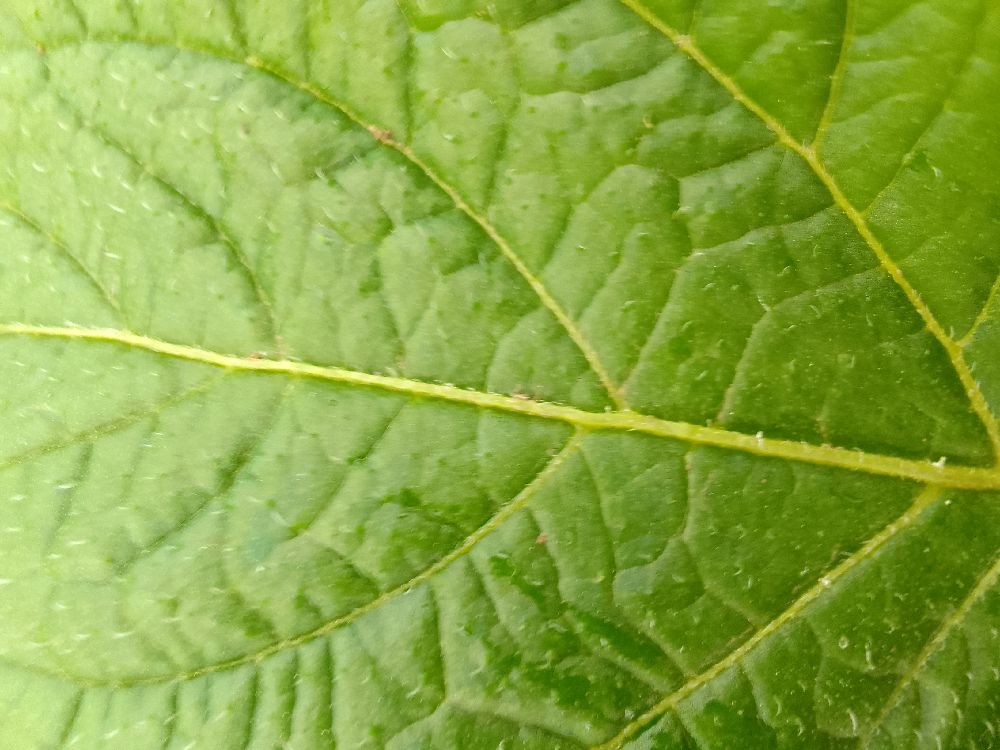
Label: Healthy